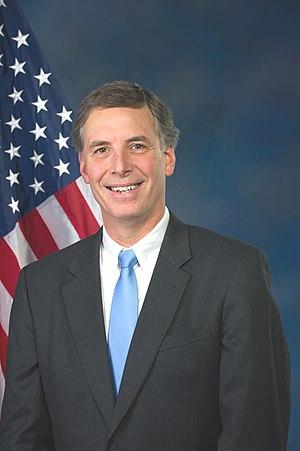
Le septième district congressionnel de Caroline du Sud est l'un des sept districts congressionnel américains que compte l'État de Caroline du Sud.
Depuis le recensement national de 2010, la Caroline du Sud dispose de sept élus à la chambre des représentants des États-Unis.
Hugh Thompson Rice, Jr. dit Tom Rice, né le 4 août 1957 à Charleston, est un homme politique américain membre du Parti républicain. Il représente le septième district de Caroline du Sud à la Chambre des représentants des États-Unis depuis 2013.